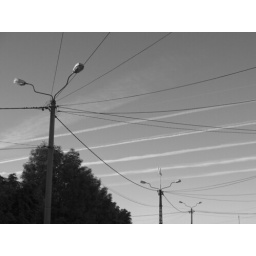
signs in the sky